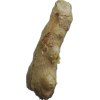
Label: ginger